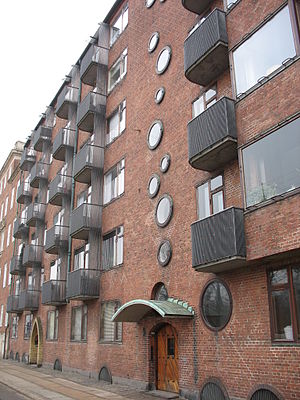
Ib Lunding / Værker / Egen virksomhed som arkitekt
Champagnehuset
Ib Lunding var en dansk funktionalistisk arkitekt, der arbejdede i Københavns Kommune som sagsarkitekt under Københavns stadsarkitekt og parallelt havde egen praksis. Flere af hans værker er fredede.